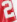
Number: 2